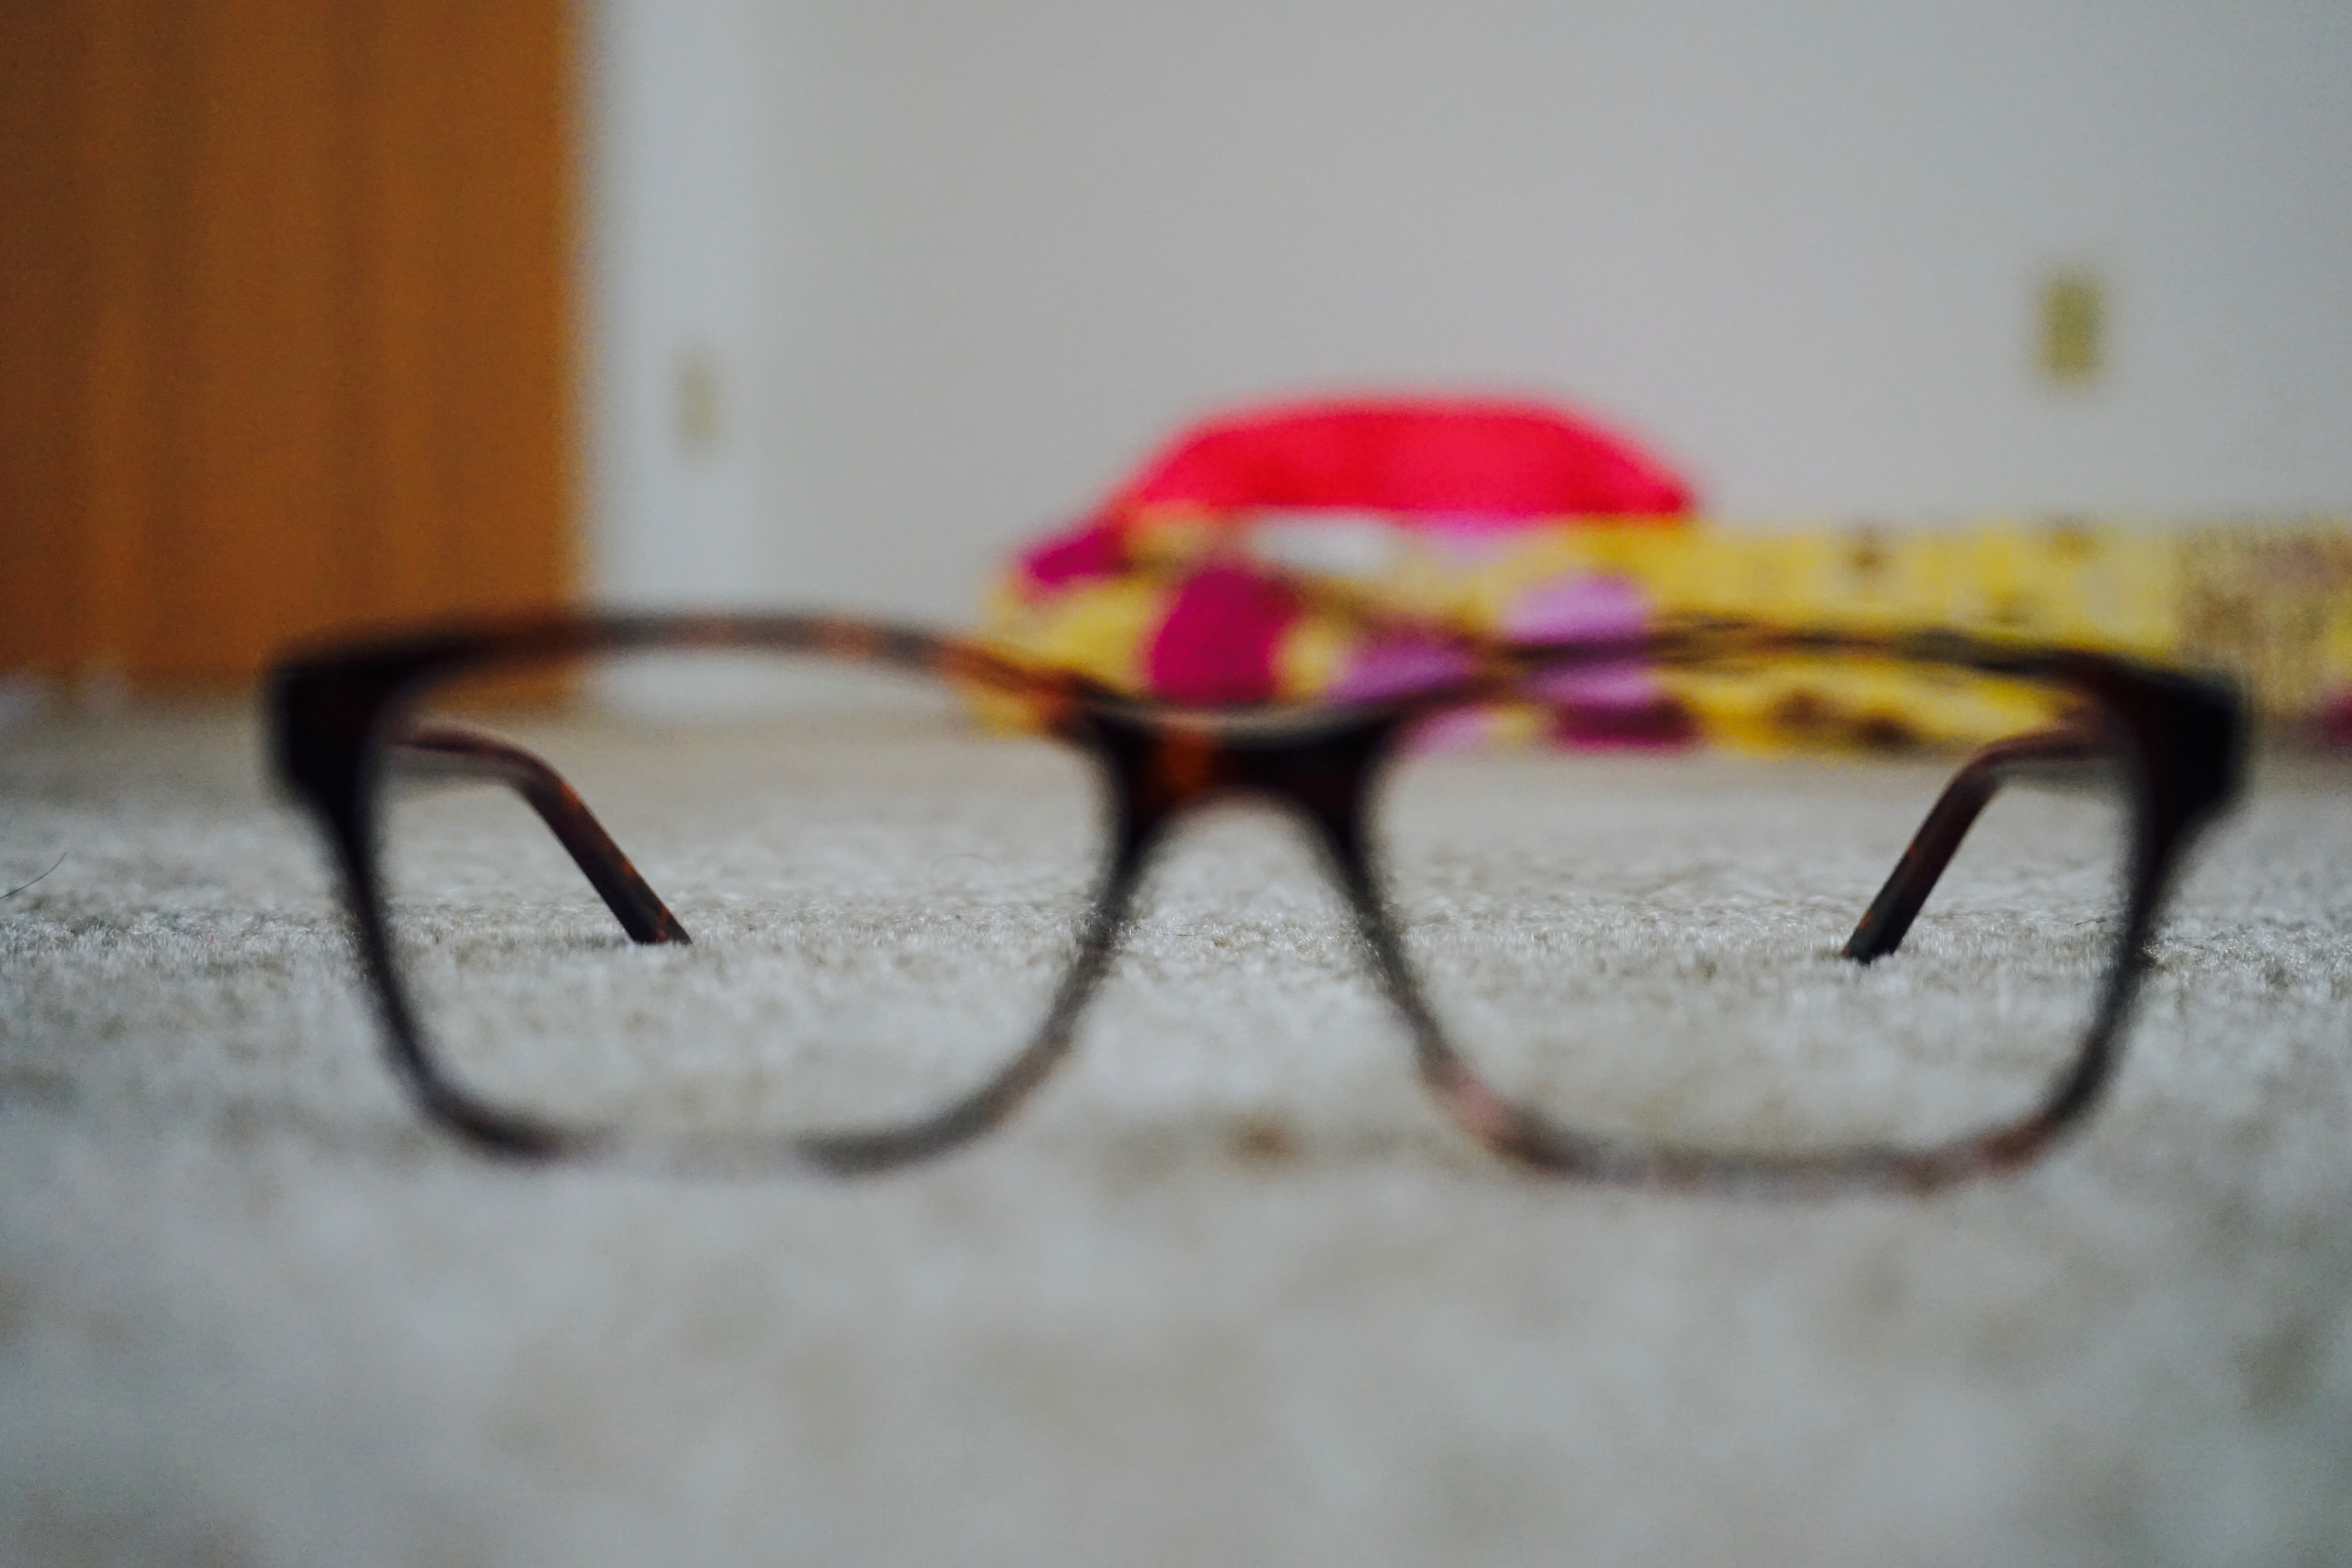
close up, sunglasses, glasses, eyewear, macro photography, vision care